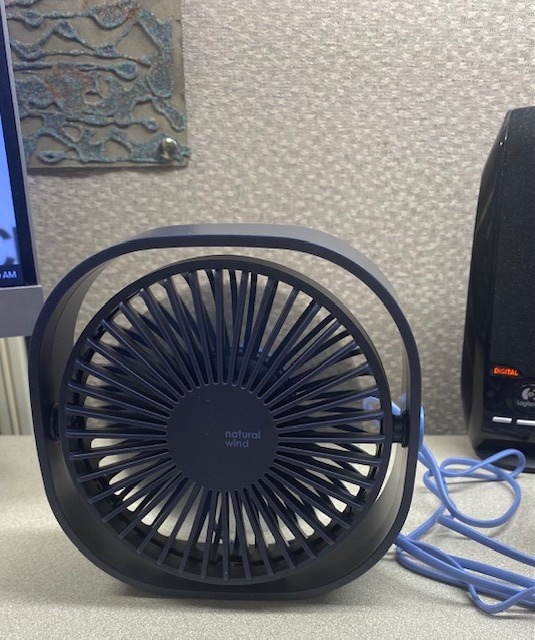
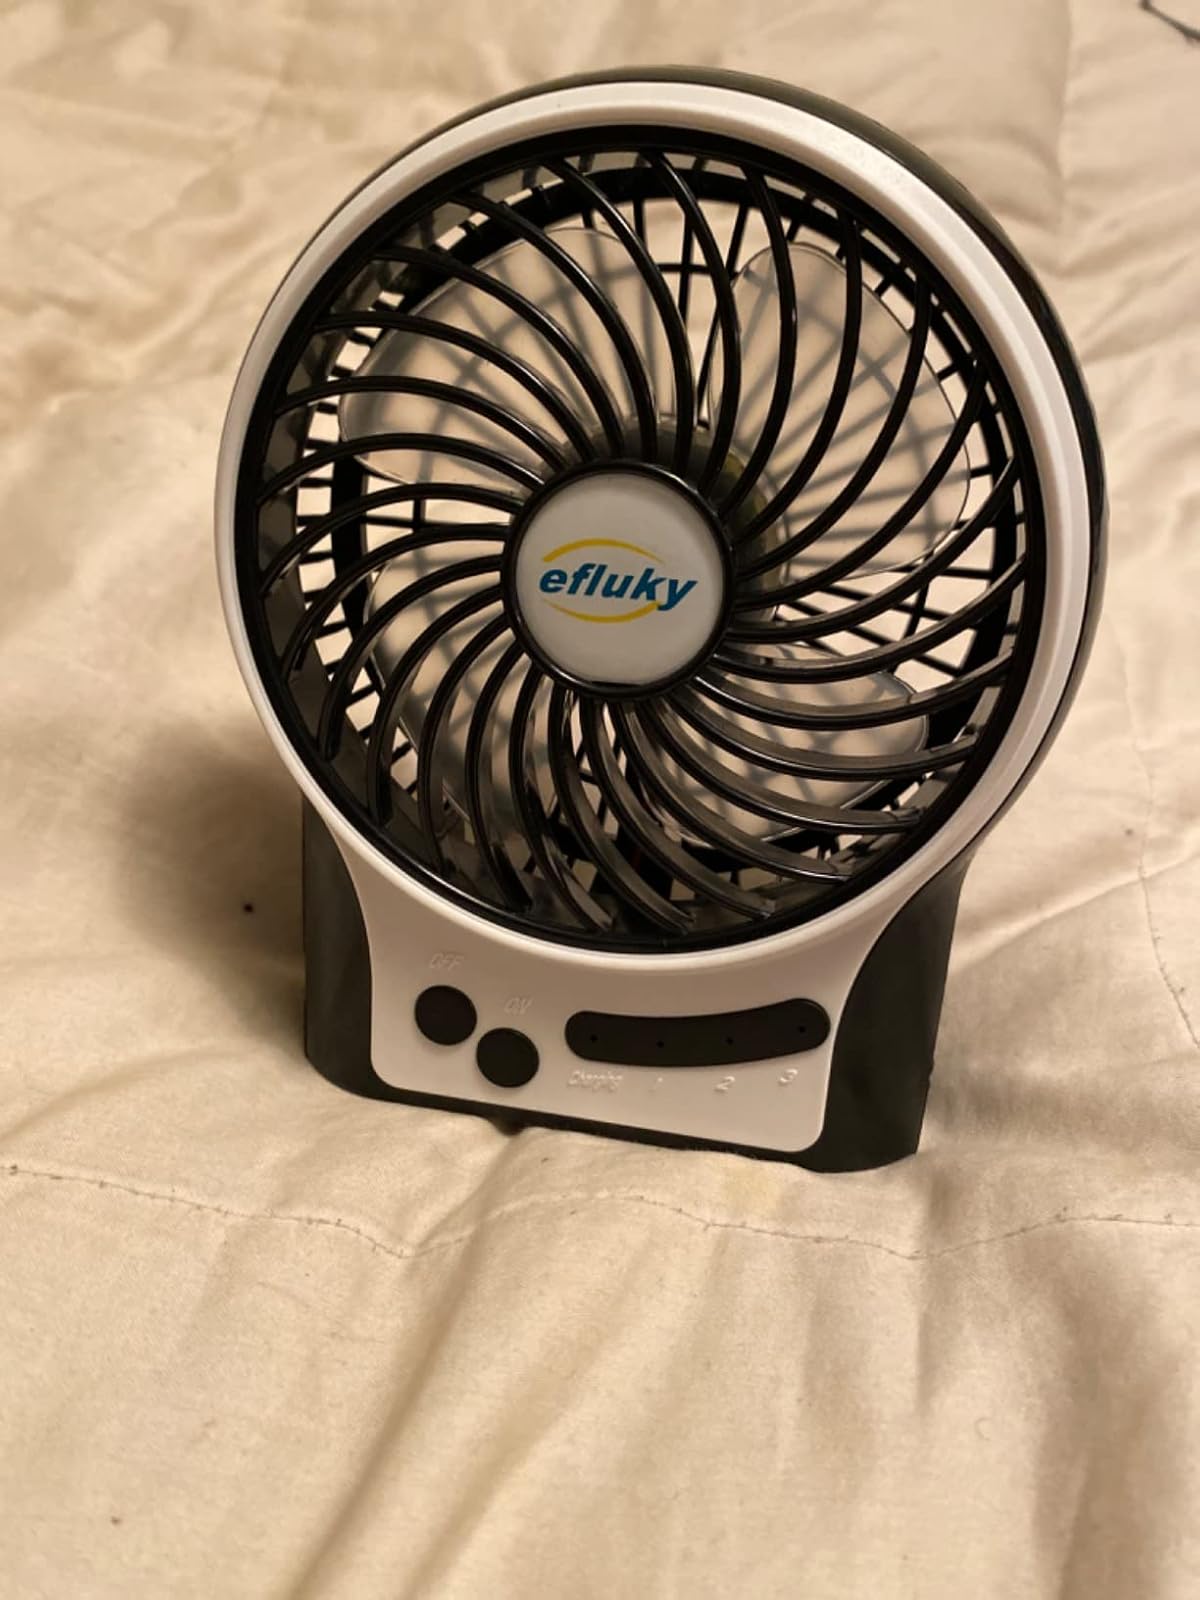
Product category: fan
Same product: no